Morris Sommer House

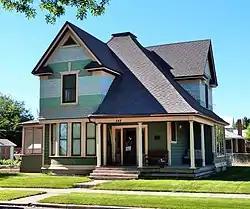

The Morris Sommer House, at 548 W. 2nd St. in Weiser, Idaho, was built in 1899. It was listed on the National Register of Historic Places in 1982.